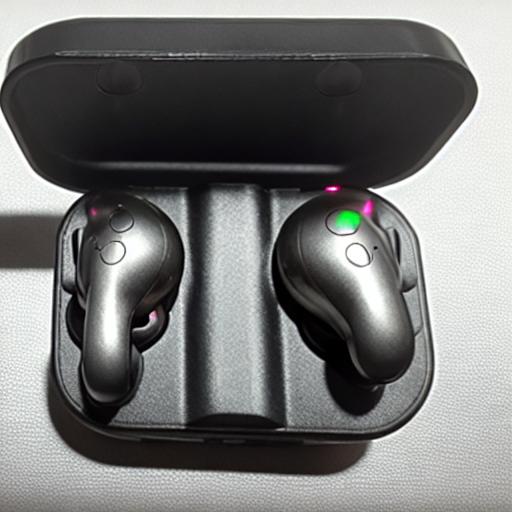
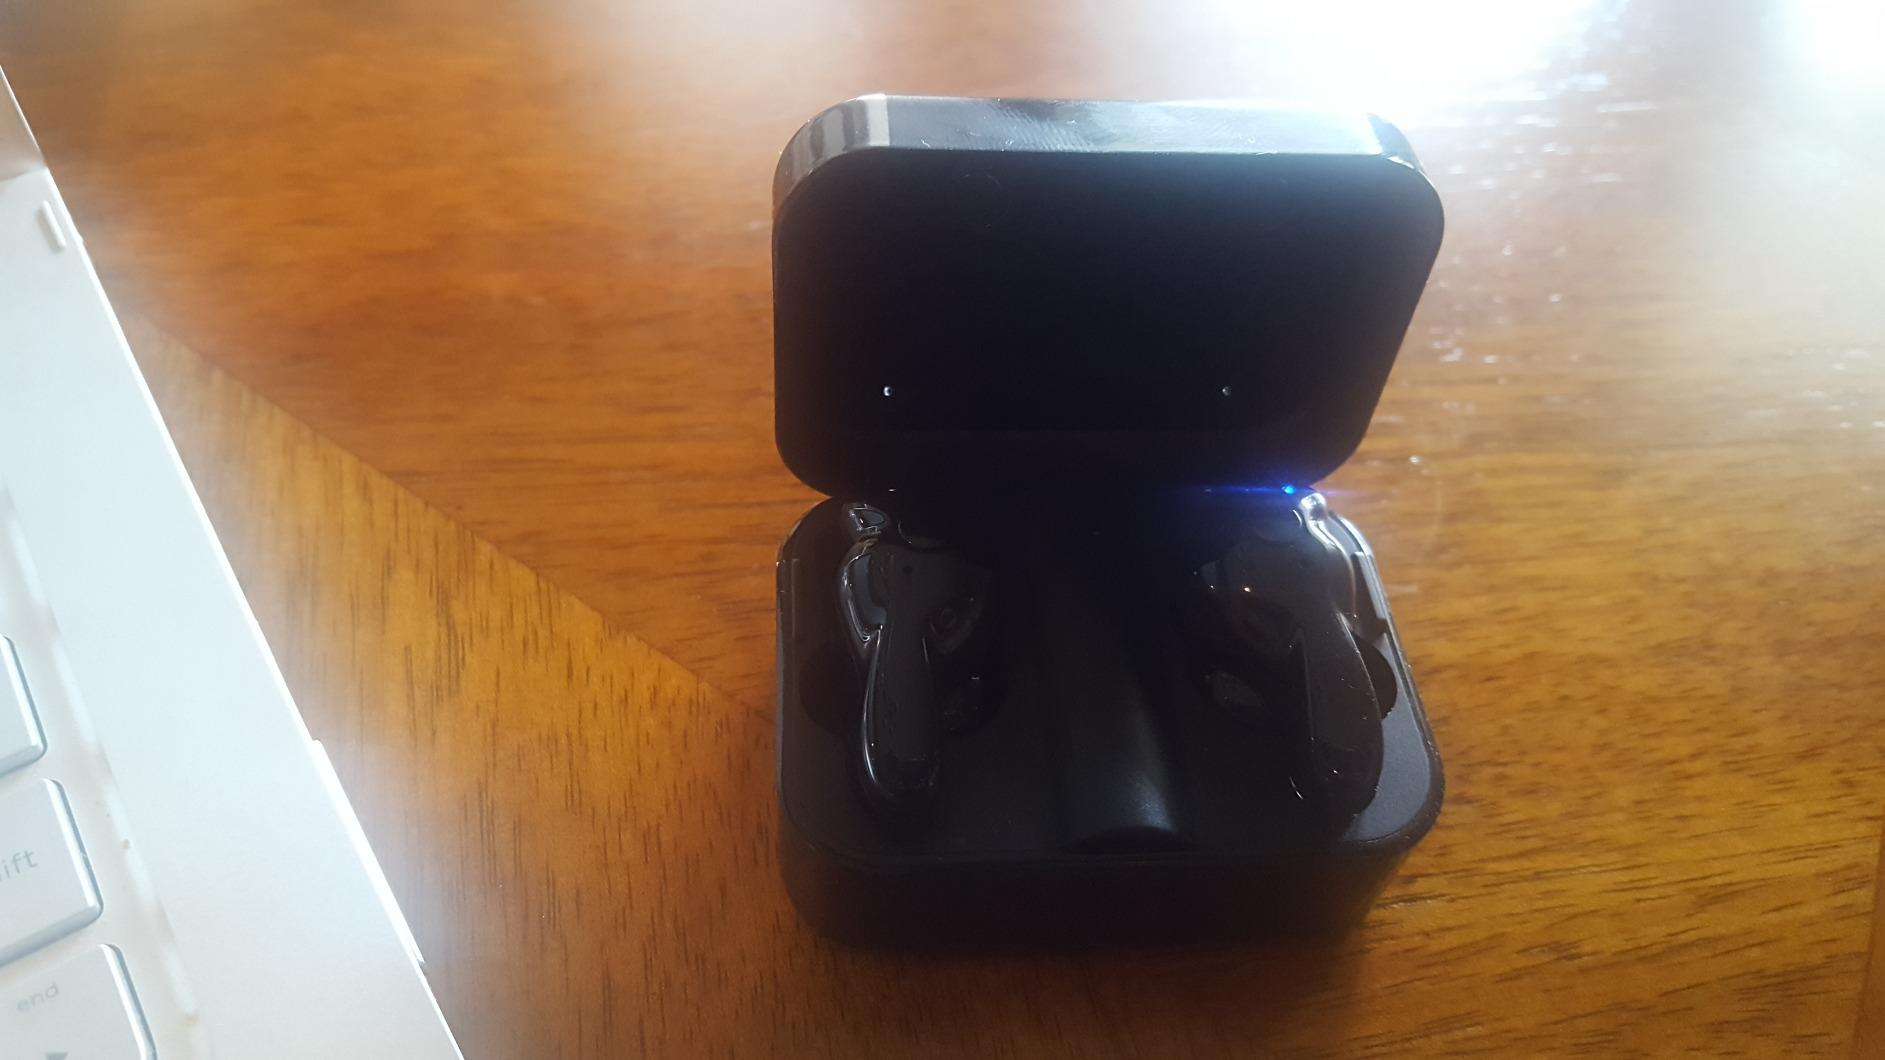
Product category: earbuds
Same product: no